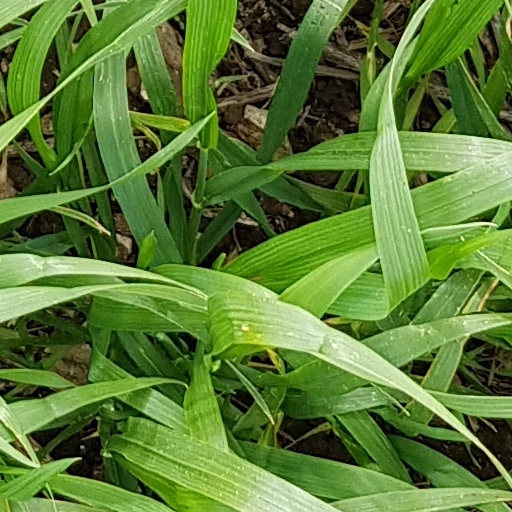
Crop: wheat